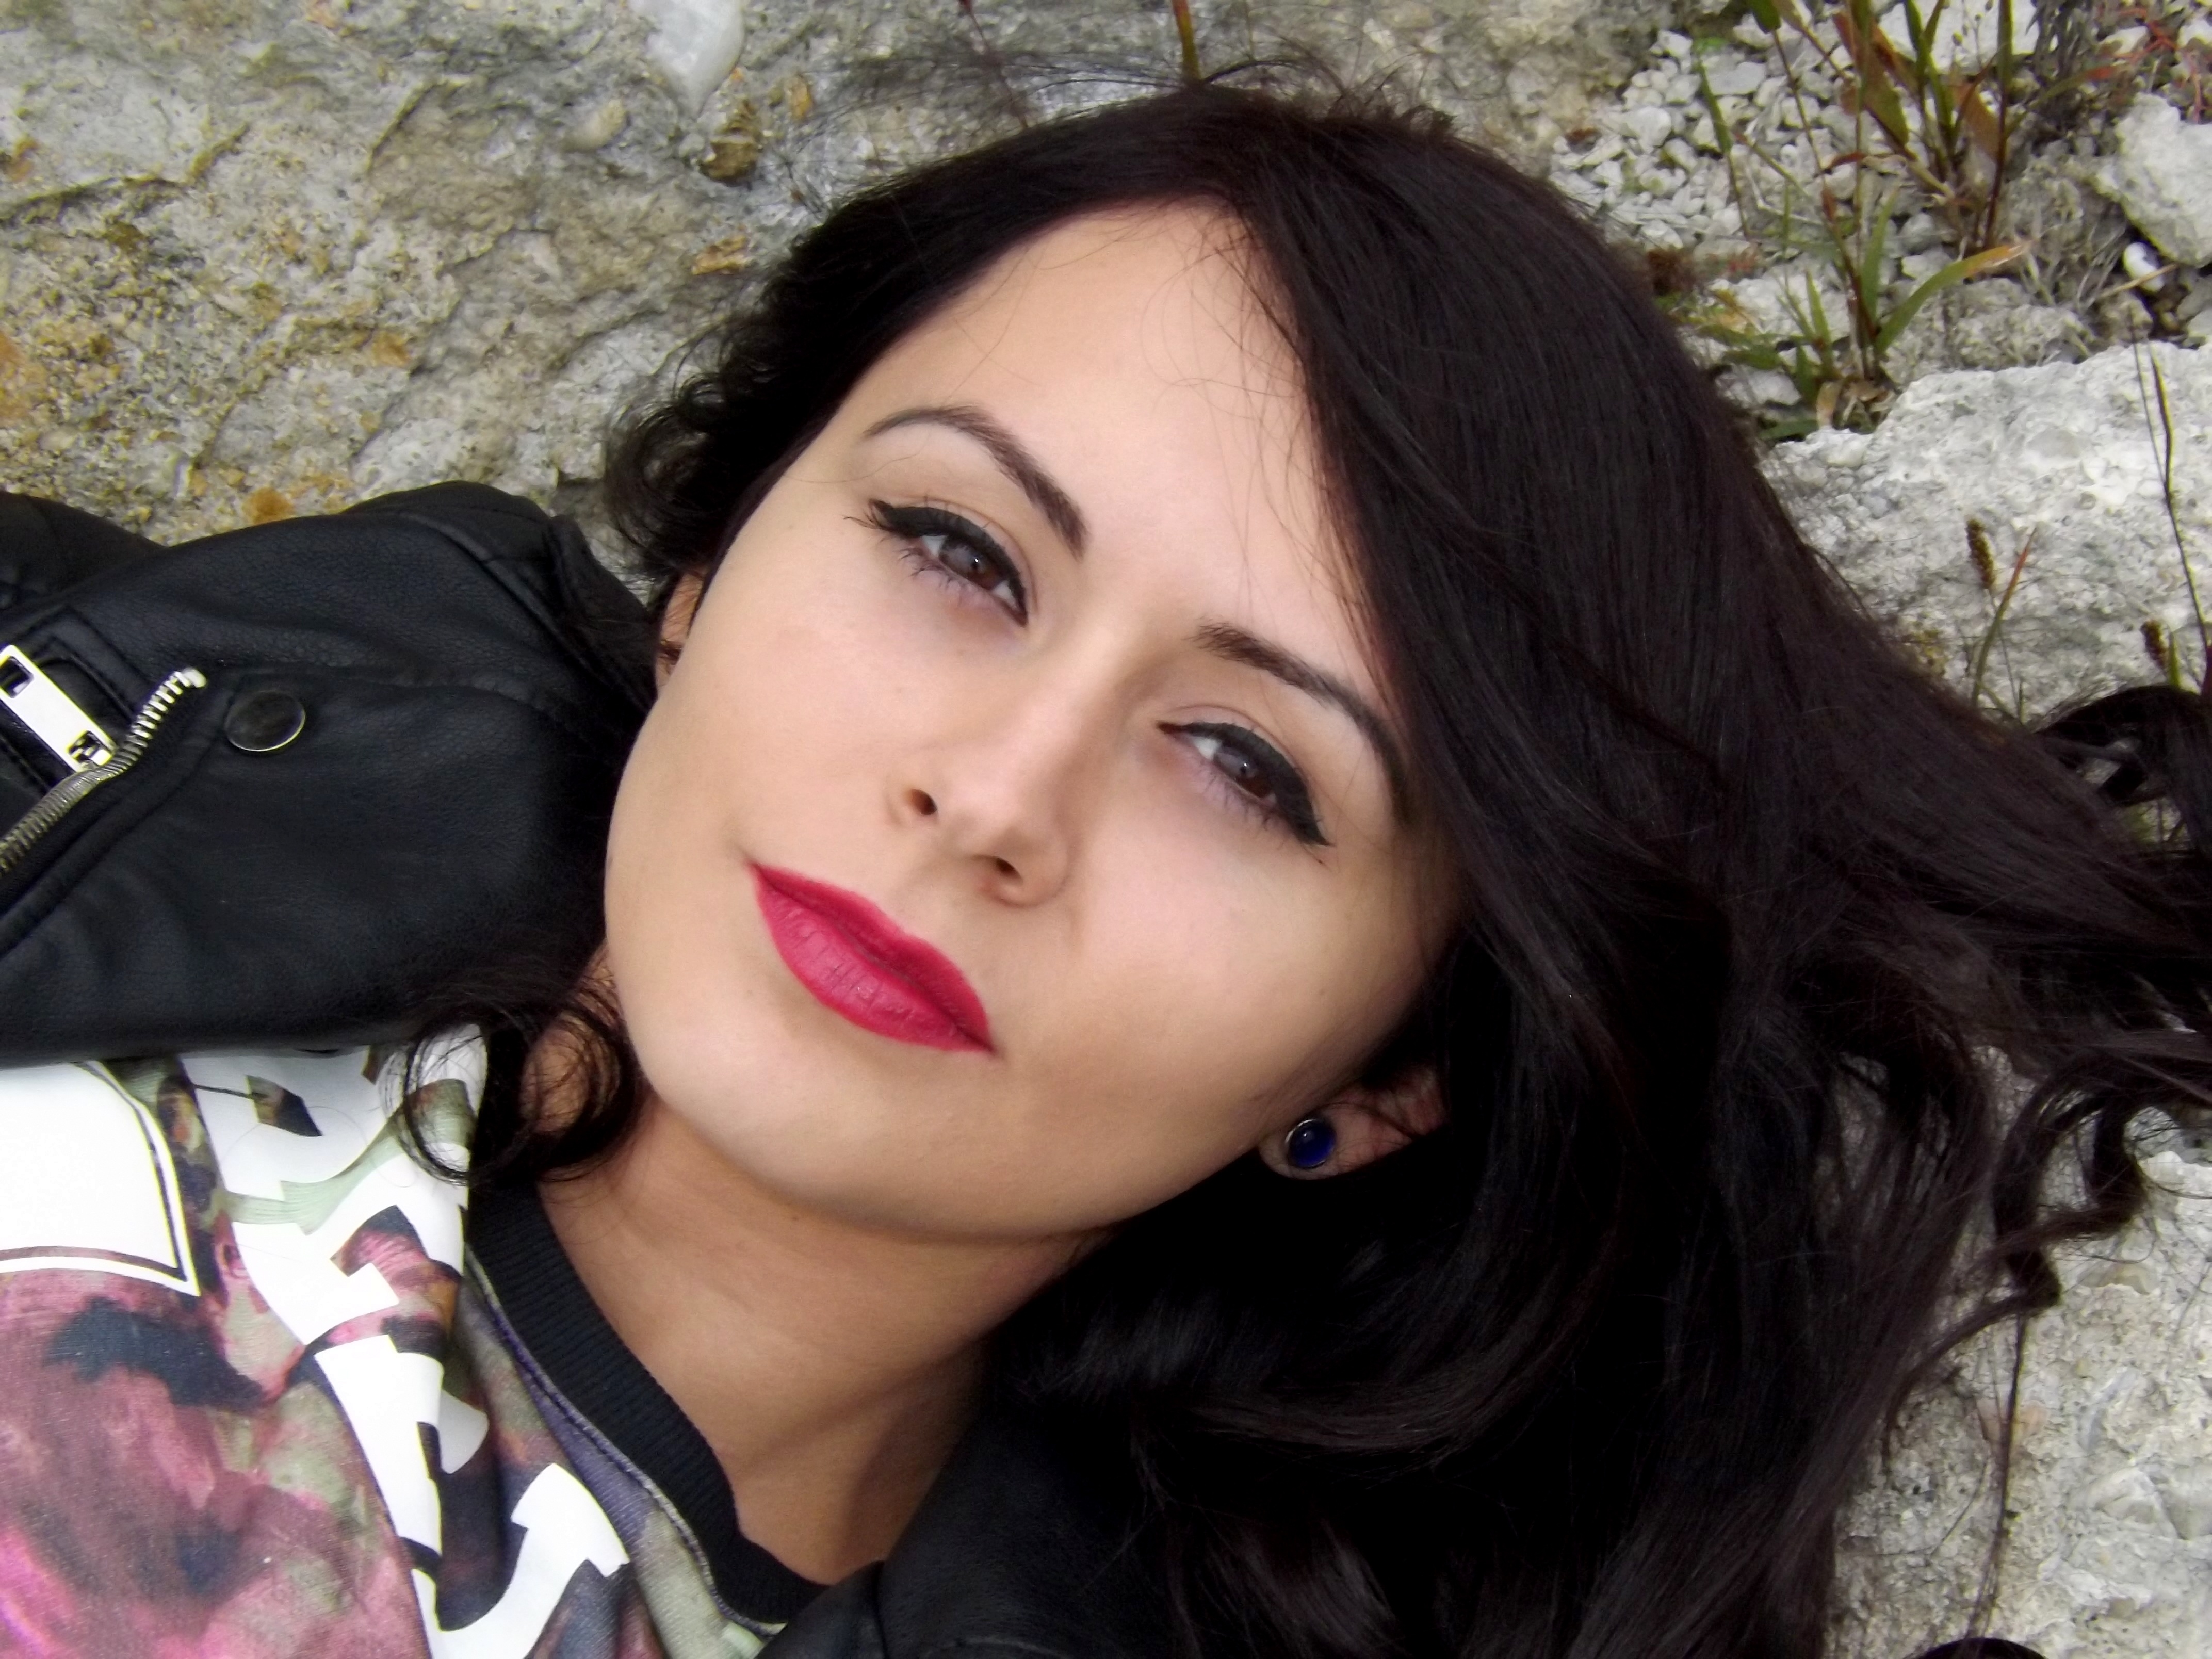
person, girl, woman, hair, photography, leg, singer, portrait, model, lady, lip, hairstyle, mouth, long hair, human body, black hair, face, nose, eye, head, skin, beauty, organ, photo shoot, seduction, brown hair, portrait photography